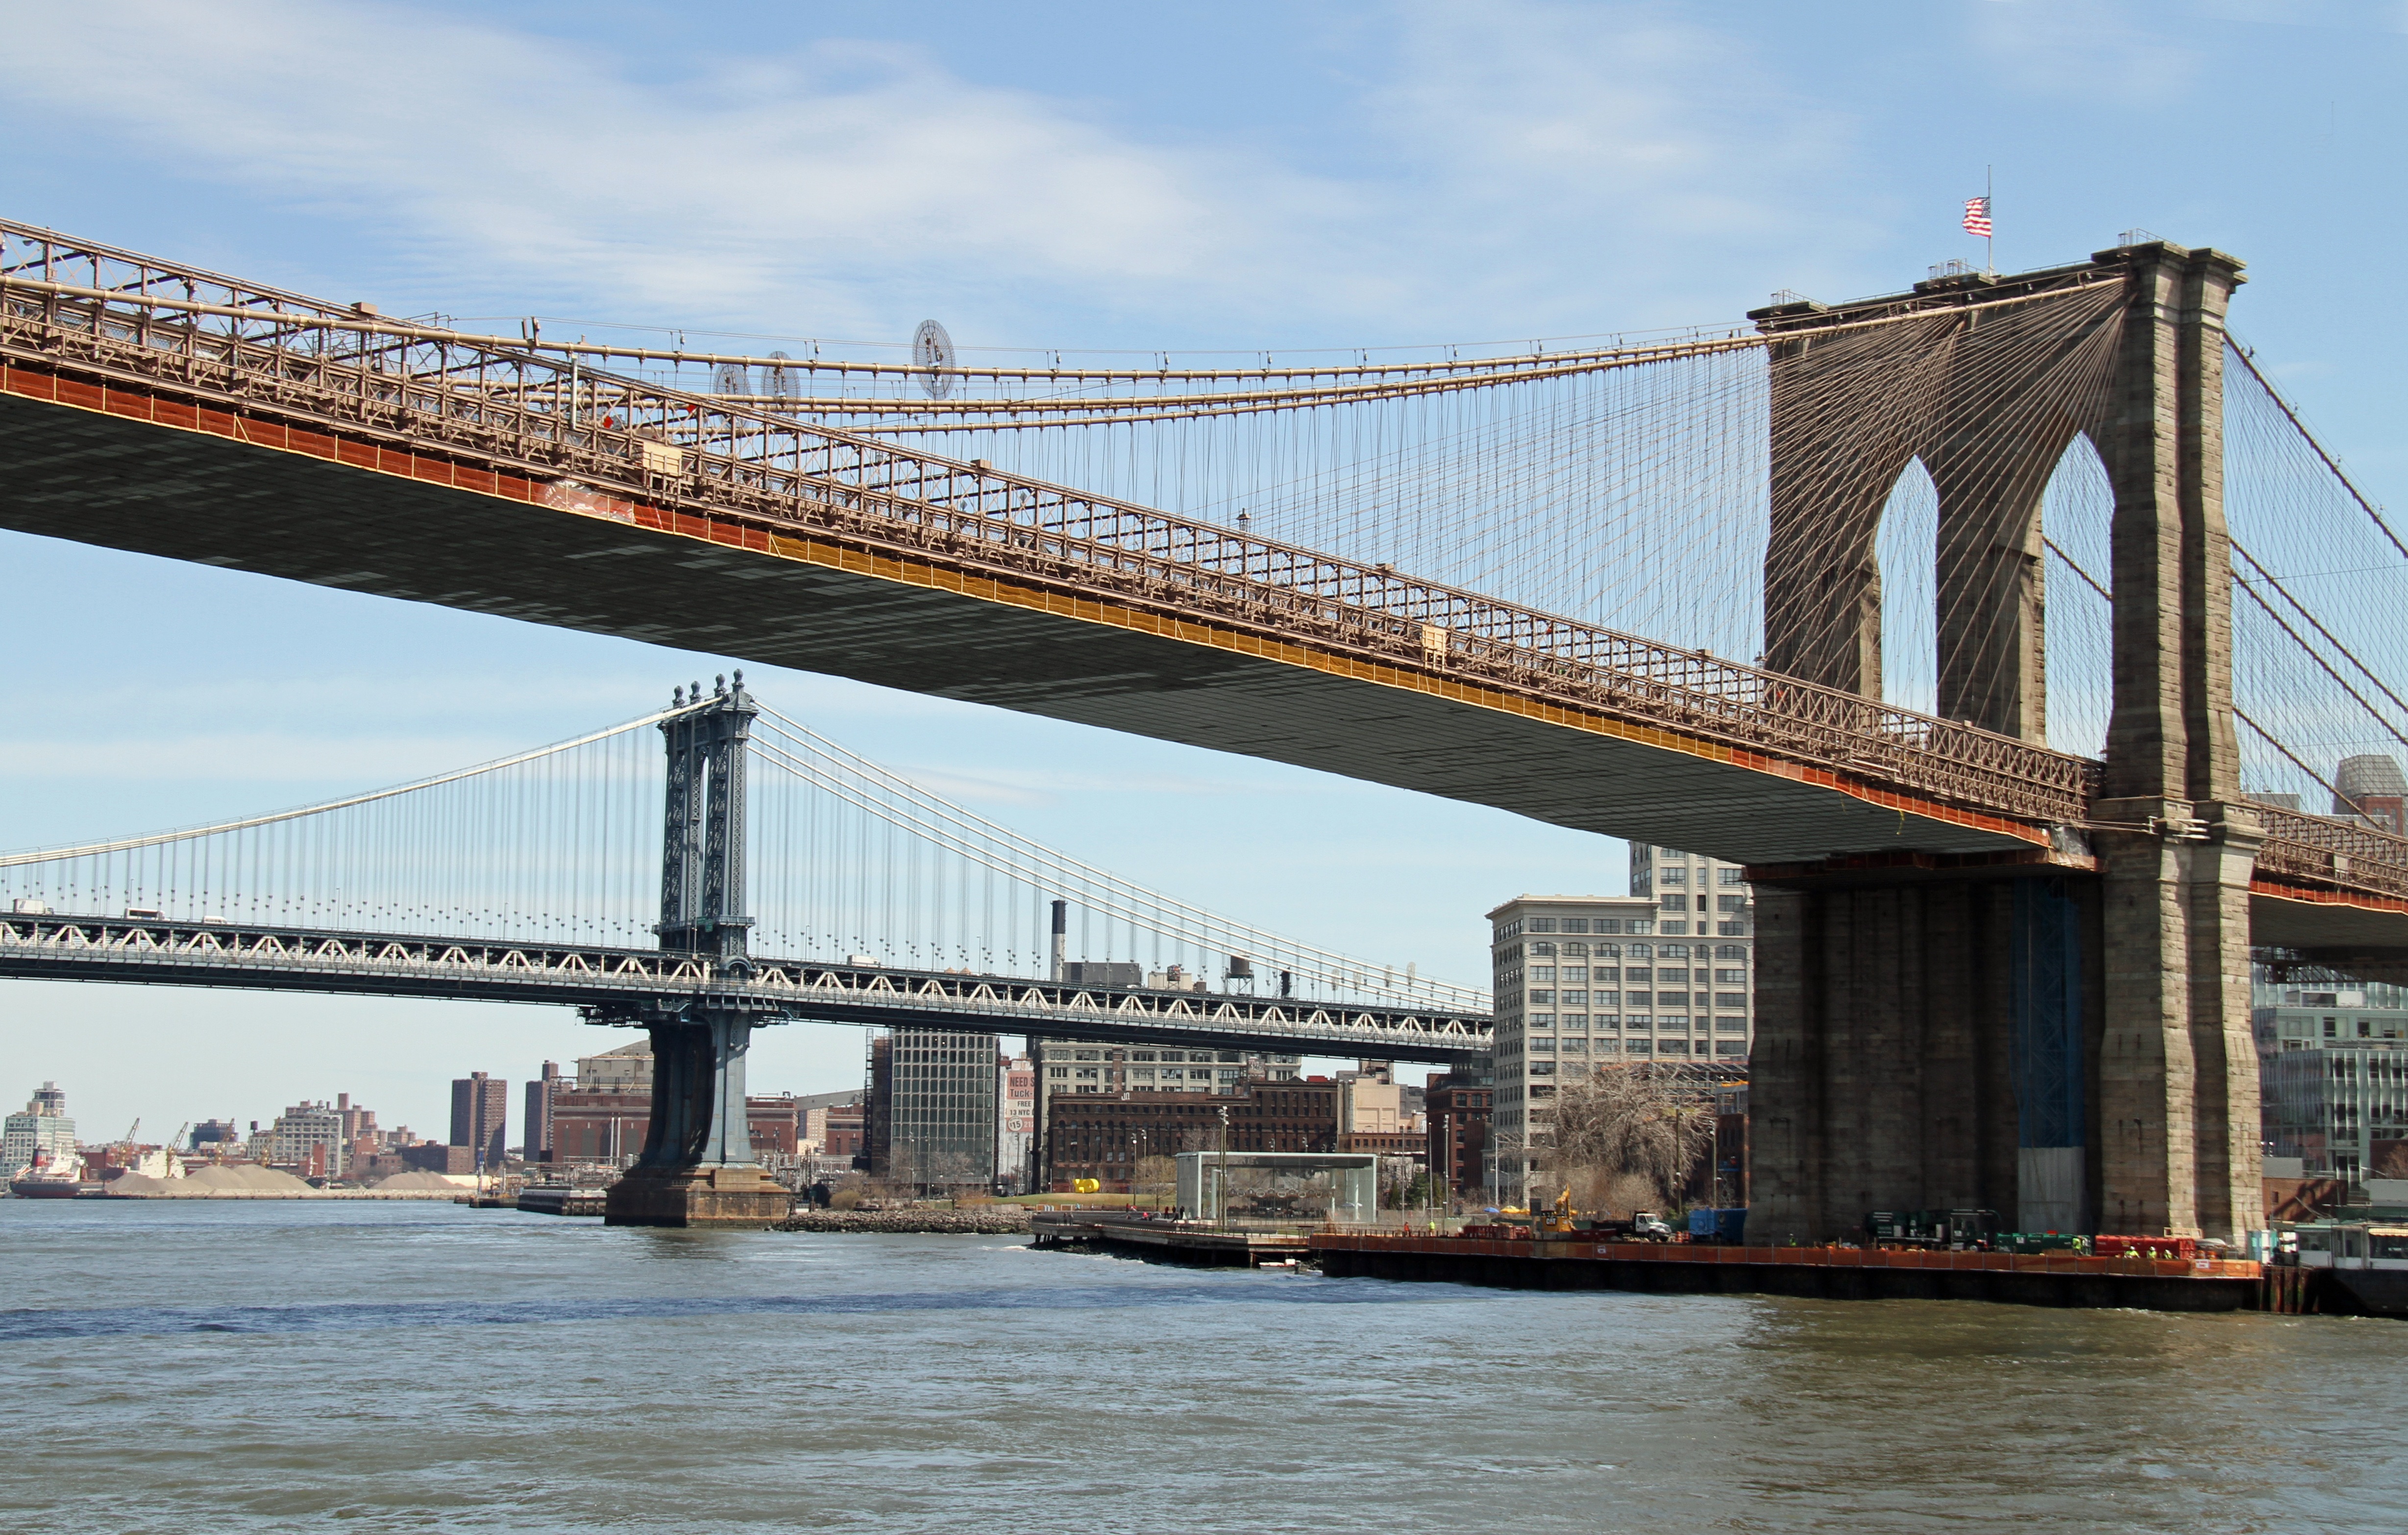
architecture, bridge, new york, river, manhattan, transport, vehicle, brooklyn bridge, landmark, harbor, cable stayed bridge, arch bridge, truss bridge, skyway, cantilever bridge, nonbuilding structure, girder bridge